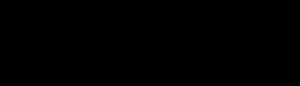
Les Samsung Galaxy S8, Galaxy S8+, Galaxy S8 Lite et Galaxy S8 Active sont quatre smartphones Android haut de gamme de type phablette produits par la société Samsung Electronics. Ils font partie de la gamme Galaxy S.